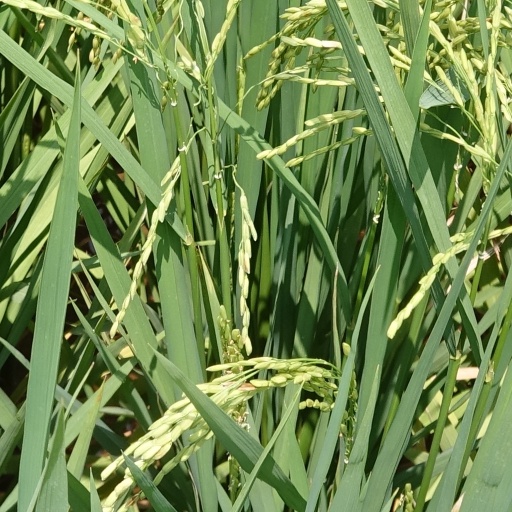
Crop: rice